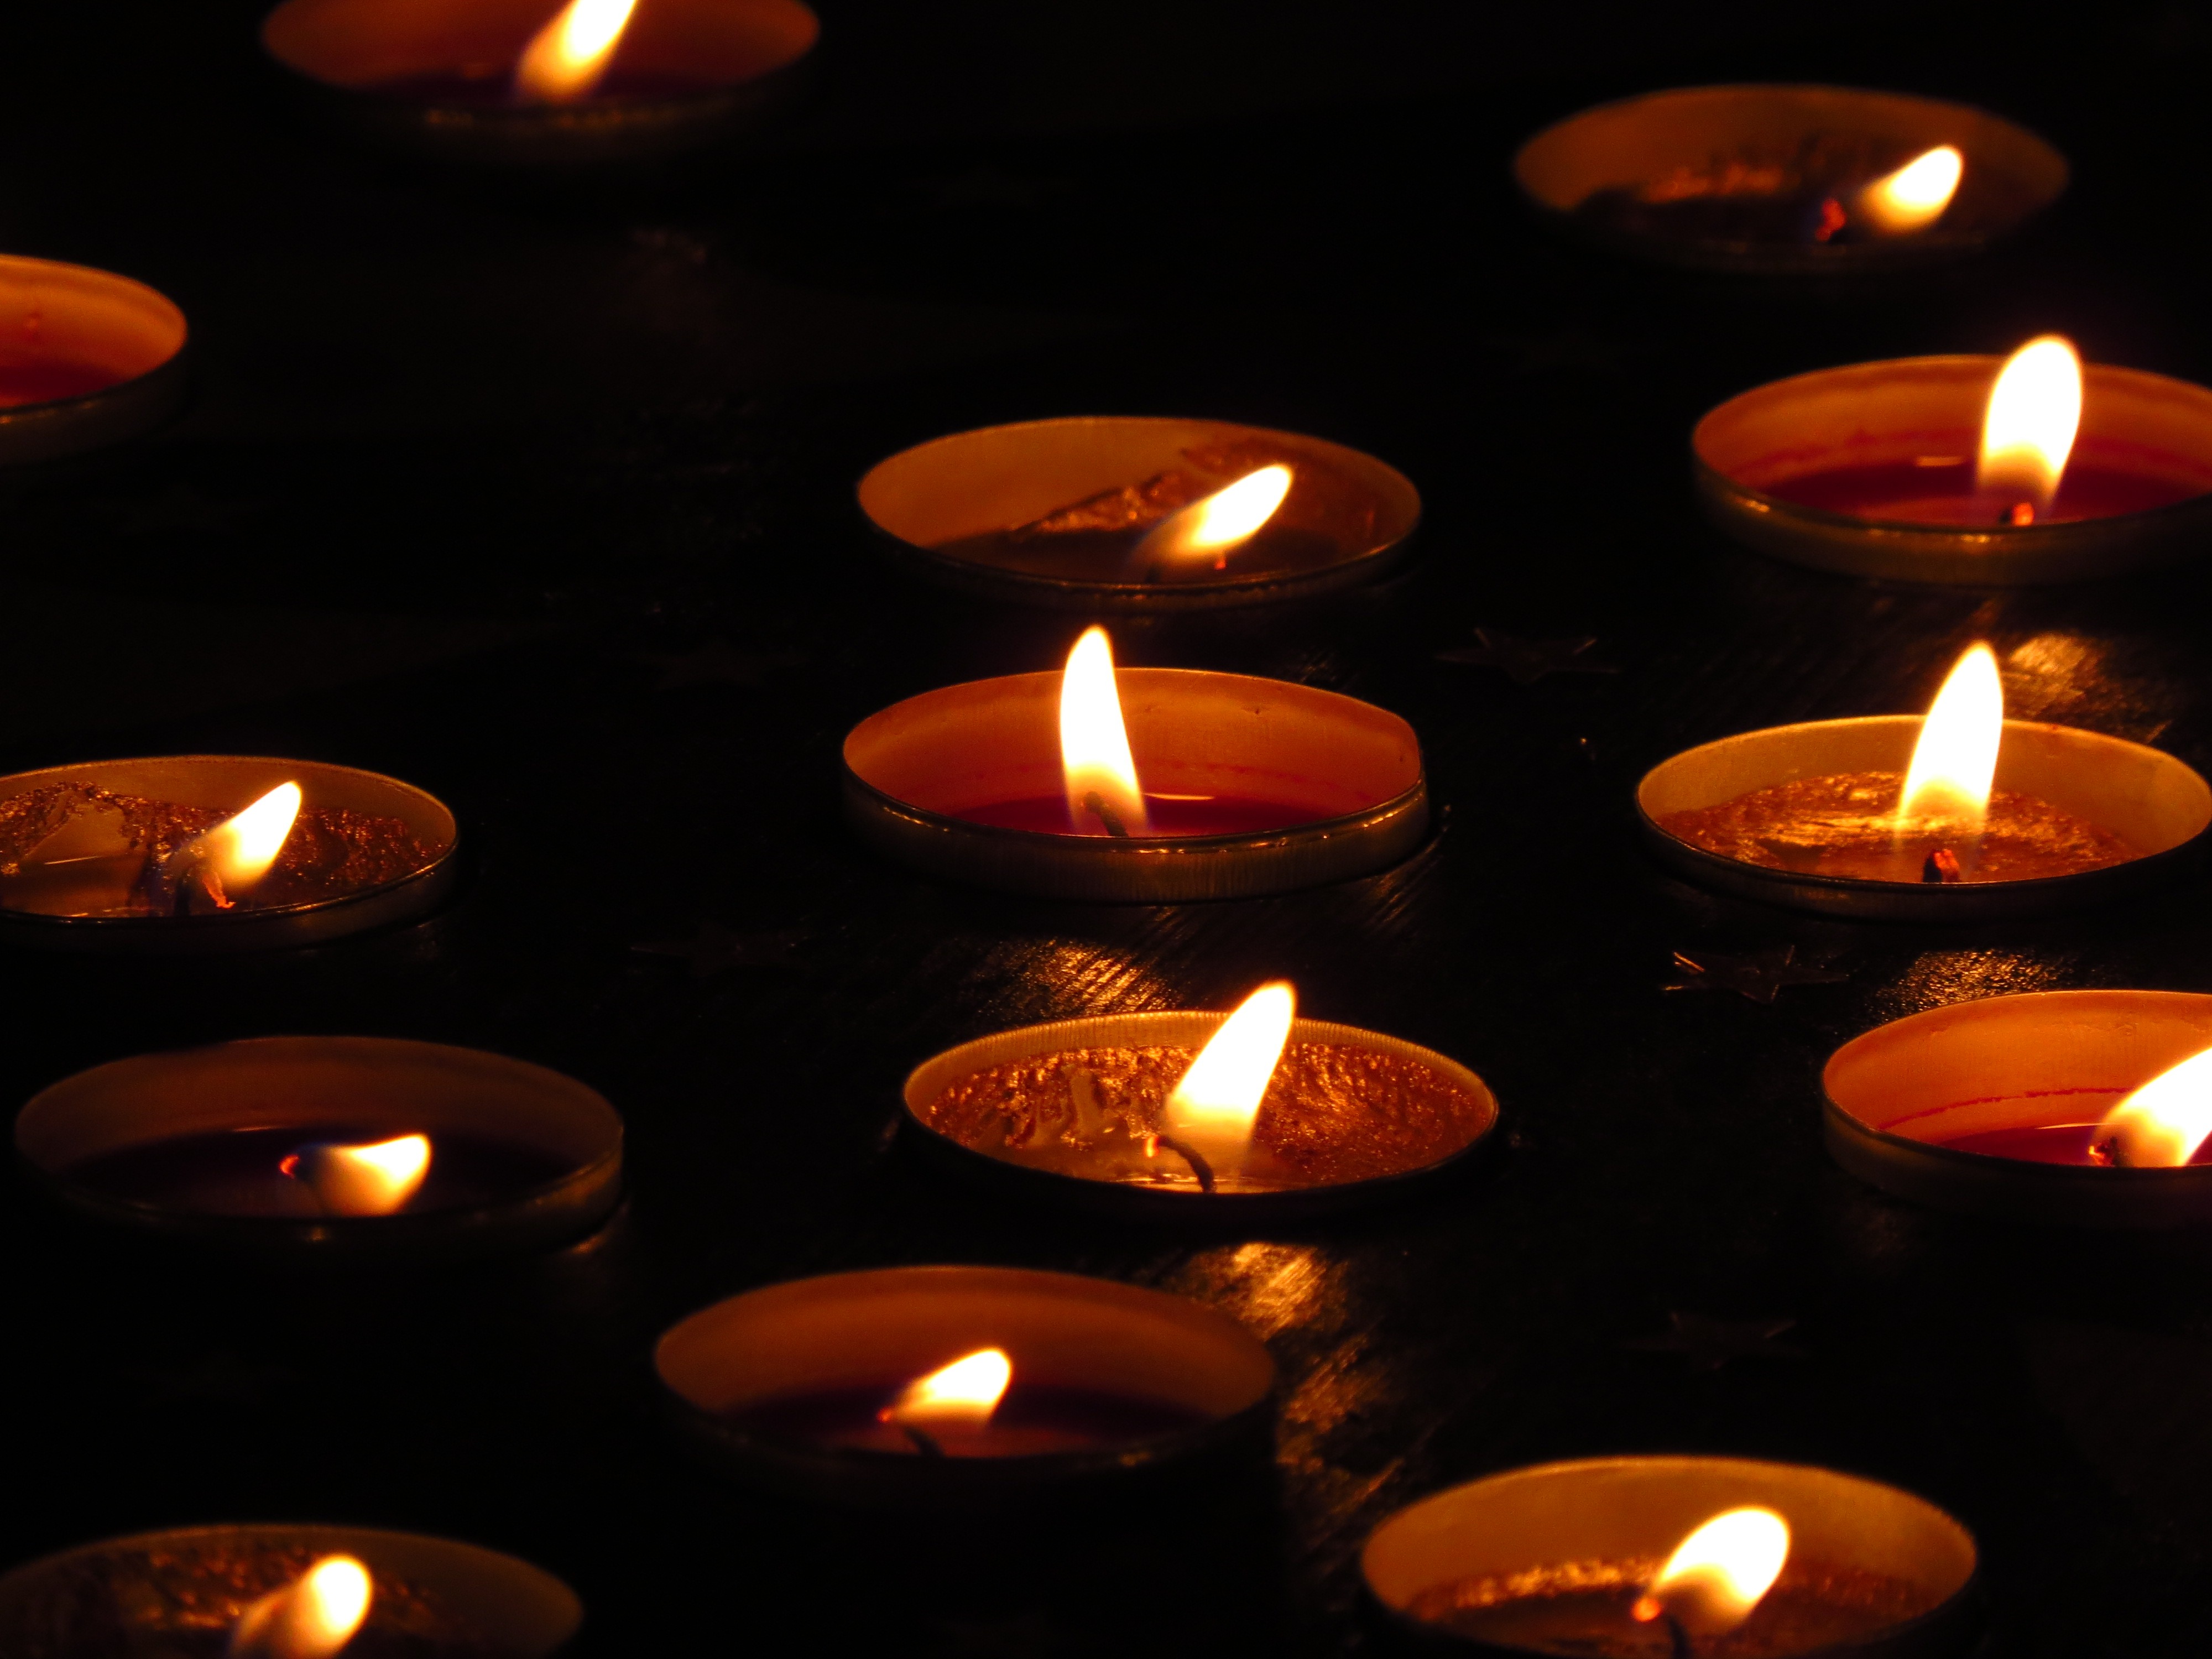
light, petal, flame, candle, lighting, burn, jack o lantern, lights, candles, tea lights